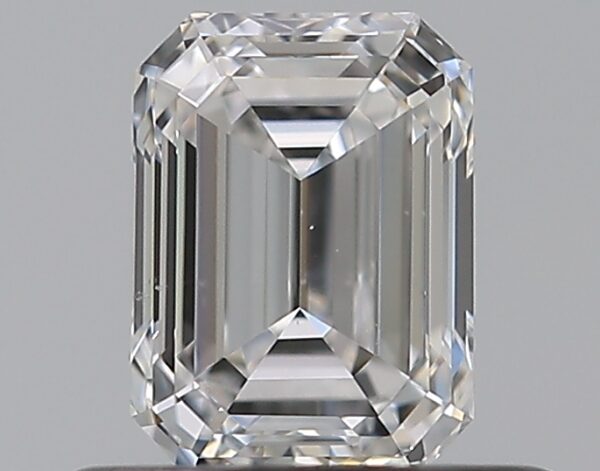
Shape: emerald
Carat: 0.5
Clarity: VS1
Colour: E
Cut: EX
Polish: EX
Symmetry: VG
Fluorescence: N
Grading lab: GIA
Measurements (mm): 5.15 x 3.8 x 2.61